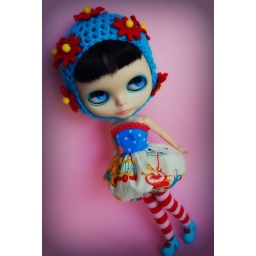
dress for Zoo, hat by bambina carabina